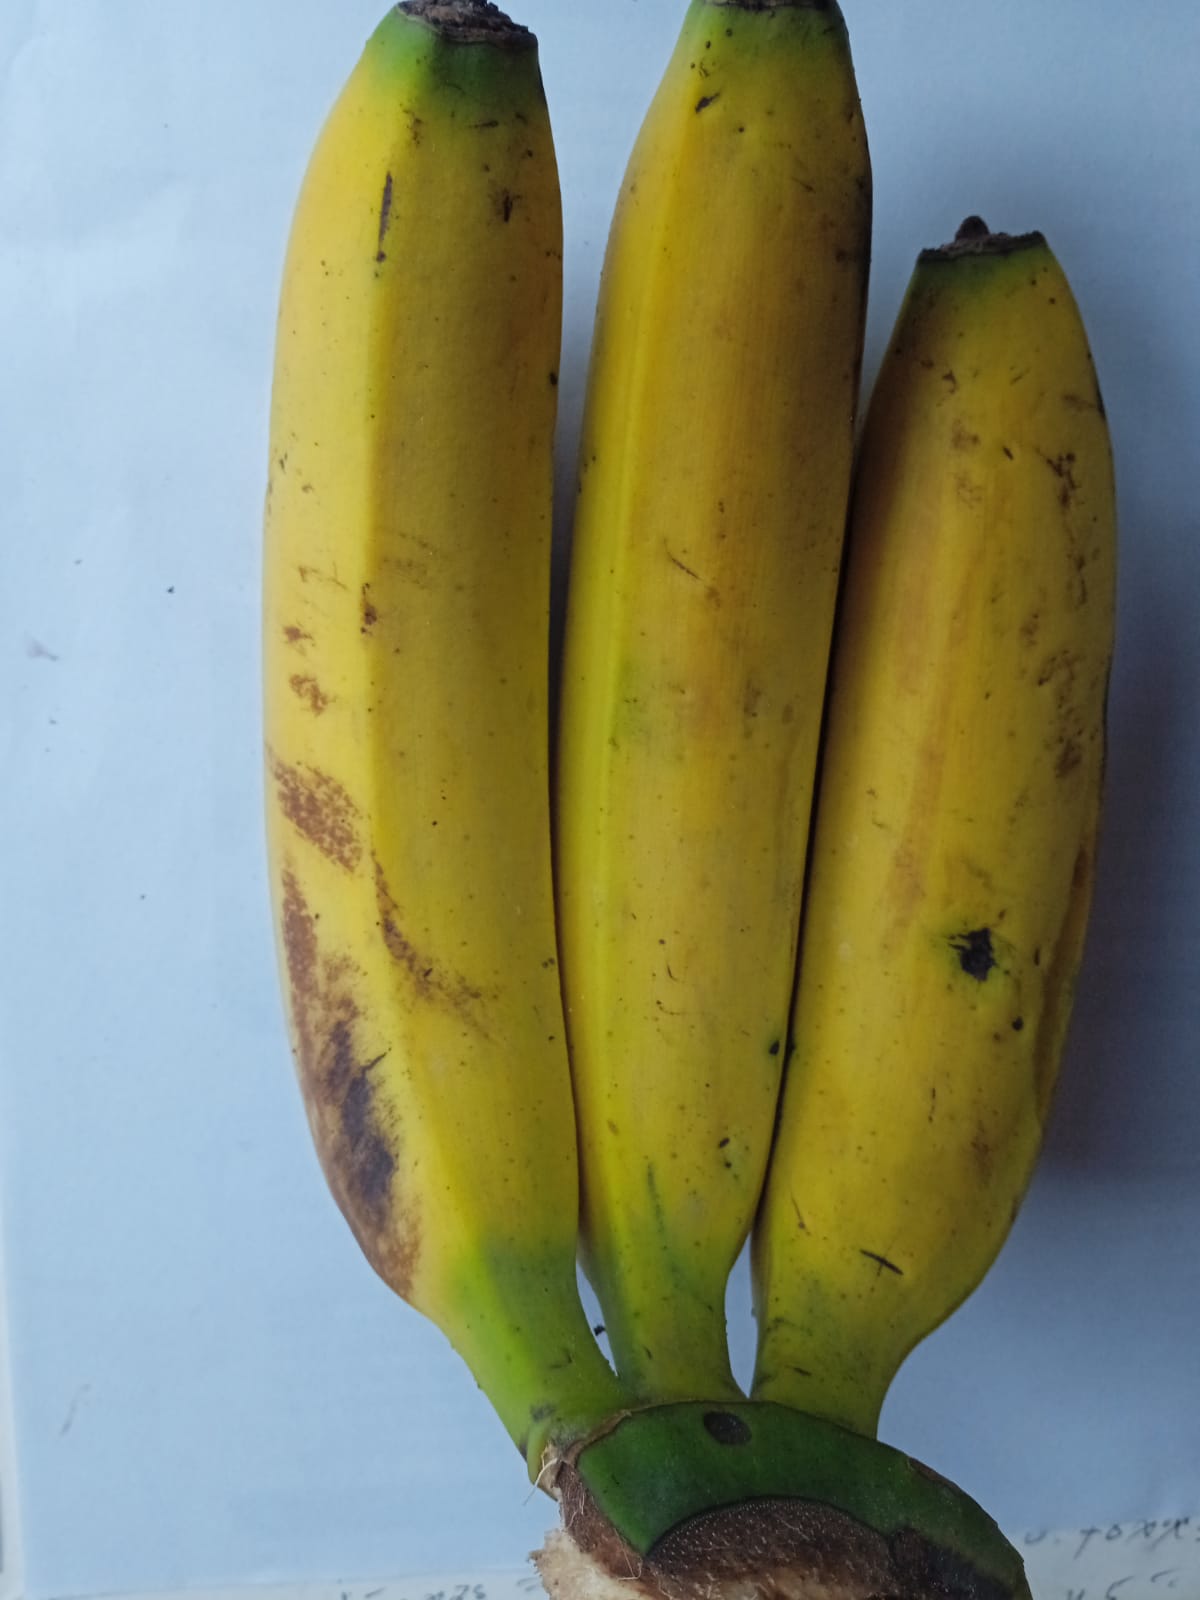
Fruit: banana
Condition: fresh